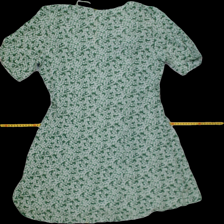
View: back
Type: Dress
Category: Ladies
Brand: MONKI
Colors: Green
Material: 100%viscose
Pattern: Floral print
Cut: Regular, V-collar
Size: M
Trend: No trend
Stains: No
Price range: 50-100
Recommended usage: Reuse